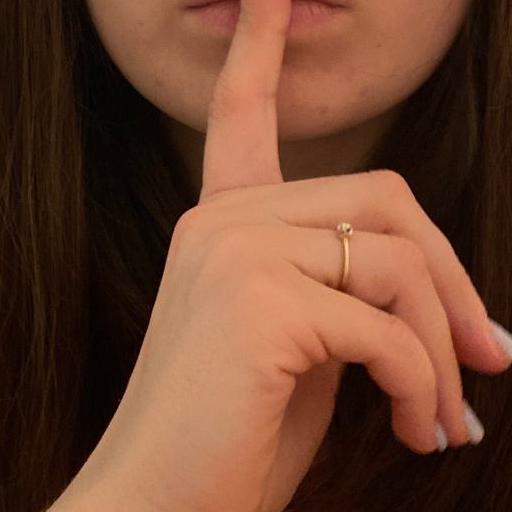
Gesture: mute